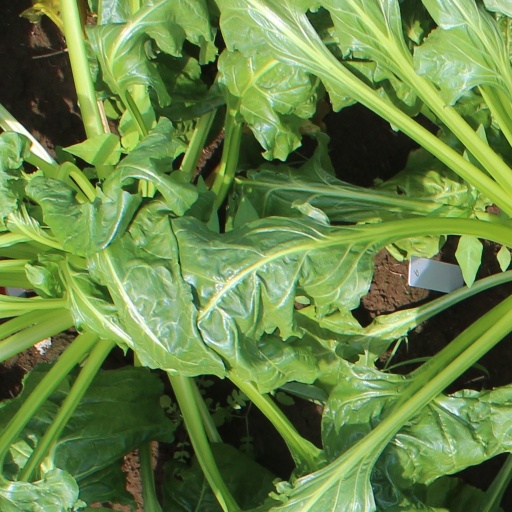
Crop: sugar beet